Barber's Shop, Yungaburra

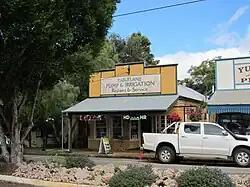
Barber's Shop, 2015

Barbers's Shop is a heritage-listed former barber shop at 34 Cedar Street, Yungaburra, Tablelands Region, Queensland, Australia. It was built . It was also known as Burra Inn Restaurant and The Workshop. It was added to the Queensland Heritage Register on 21 October 1992.